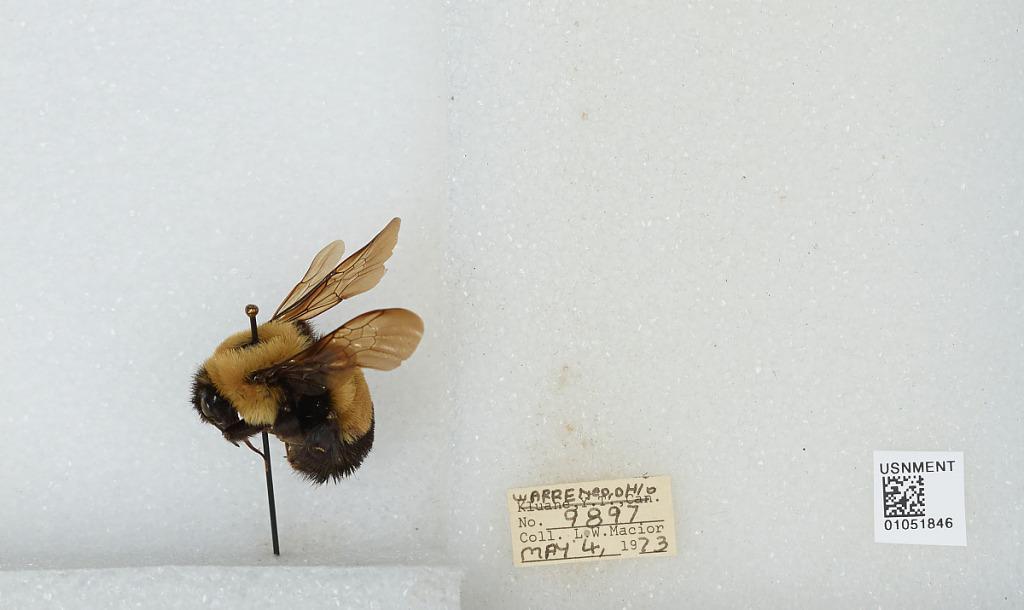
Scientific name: Bombus (Bombus) affinis Cresson
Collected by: L. Macior
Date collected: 1973-5-4
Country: United States
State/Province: Ohio
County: Warren
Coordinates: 39.4242, -84.1856